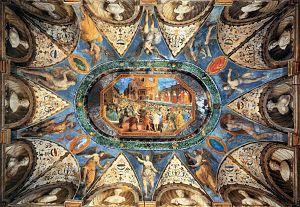
Pesaro est une ville portuaire italienne d'environ 96 500 habitants, située dans la province de Pesaro et d'Urbino, dans la région des Marches, en Italie centrale.
Girolamo Genga est un peintre et un architecte de la Renaissance italienne de style maniériste.